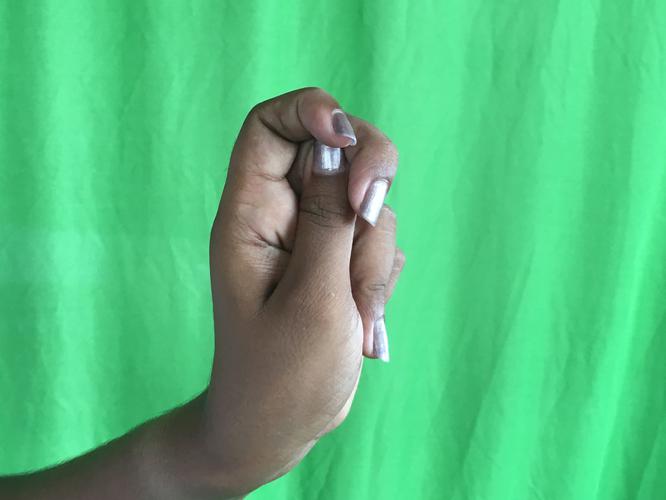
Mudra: Katakamukha_2
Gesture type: single_hand